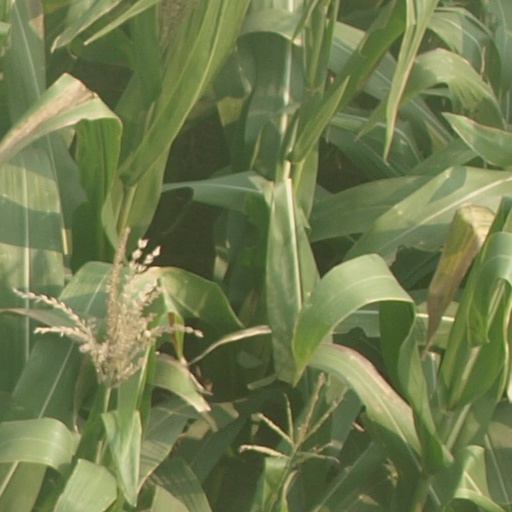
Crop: maize; corn